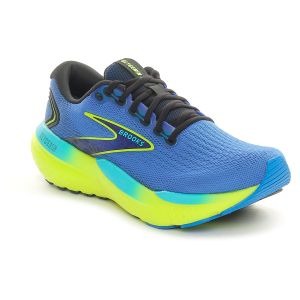
Brooks Scarpa da Running Uomo  Glycerin 21 Blu   Sconto 30%
Prezzo: 126,00 €